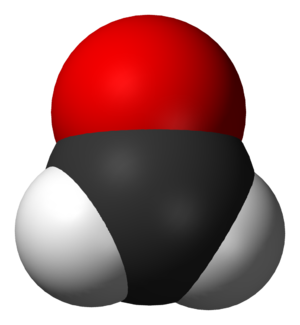
Cette liste non exhaustive recense un peu plus de 220 espèces chimiques polyatomiques détectées dans le milieu interstellaire ou circumstellaire, classées par nombre d'atomes constituants. Sont mentionnées la formule brute ou semidéveloppée de chaque espèce, ainsi que toute forme ionisée éventuellement observée. Si aucune formule n'est donnée dans la colonne « Molécule ou radical », c'est que seule la forme ionisée a été observée.